Broholm

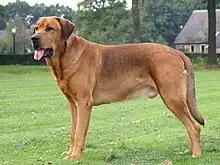
Broholmer dog

The estate is also famous for breeding of Broholmer dogs, of the St. Bernard Dog class of dogs with short hair with links to the pedigree of German Bulldog. These dogs are reported to be a common sight in the Copenhagen neighborhood. It is a national breed and the Copenhagen Kennel Club was charged with breeding them and establishing their pedigree. The Danish dog is also reported to be closely related to the English Mastiff. The better specimens are bred in the Broholm estate and hence given the name Broholmer Dogs